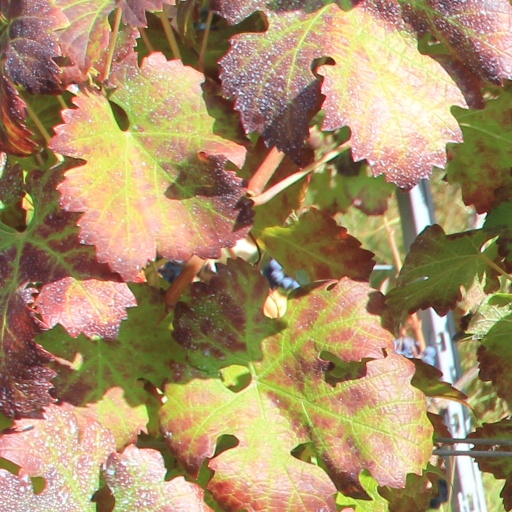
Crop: grape